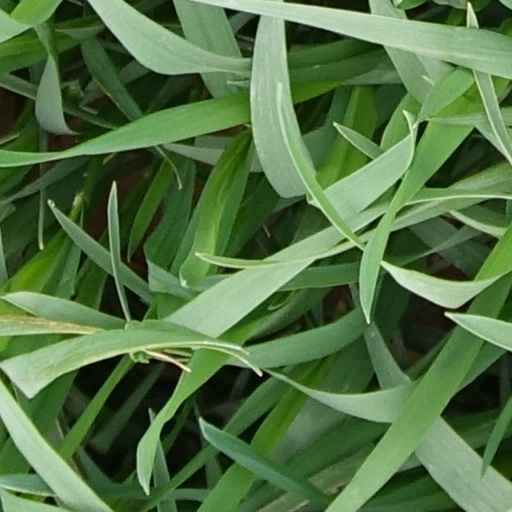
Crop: wheat